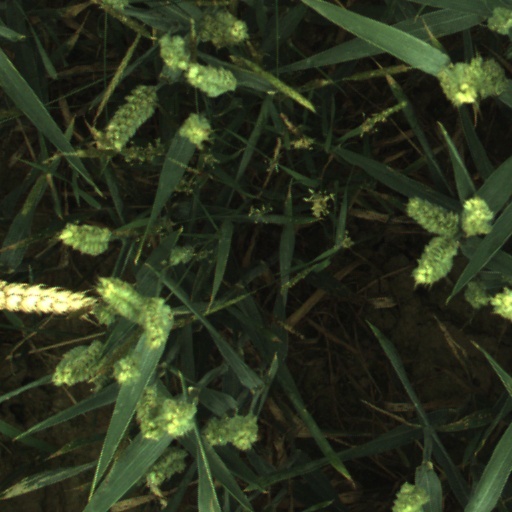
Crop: wheat